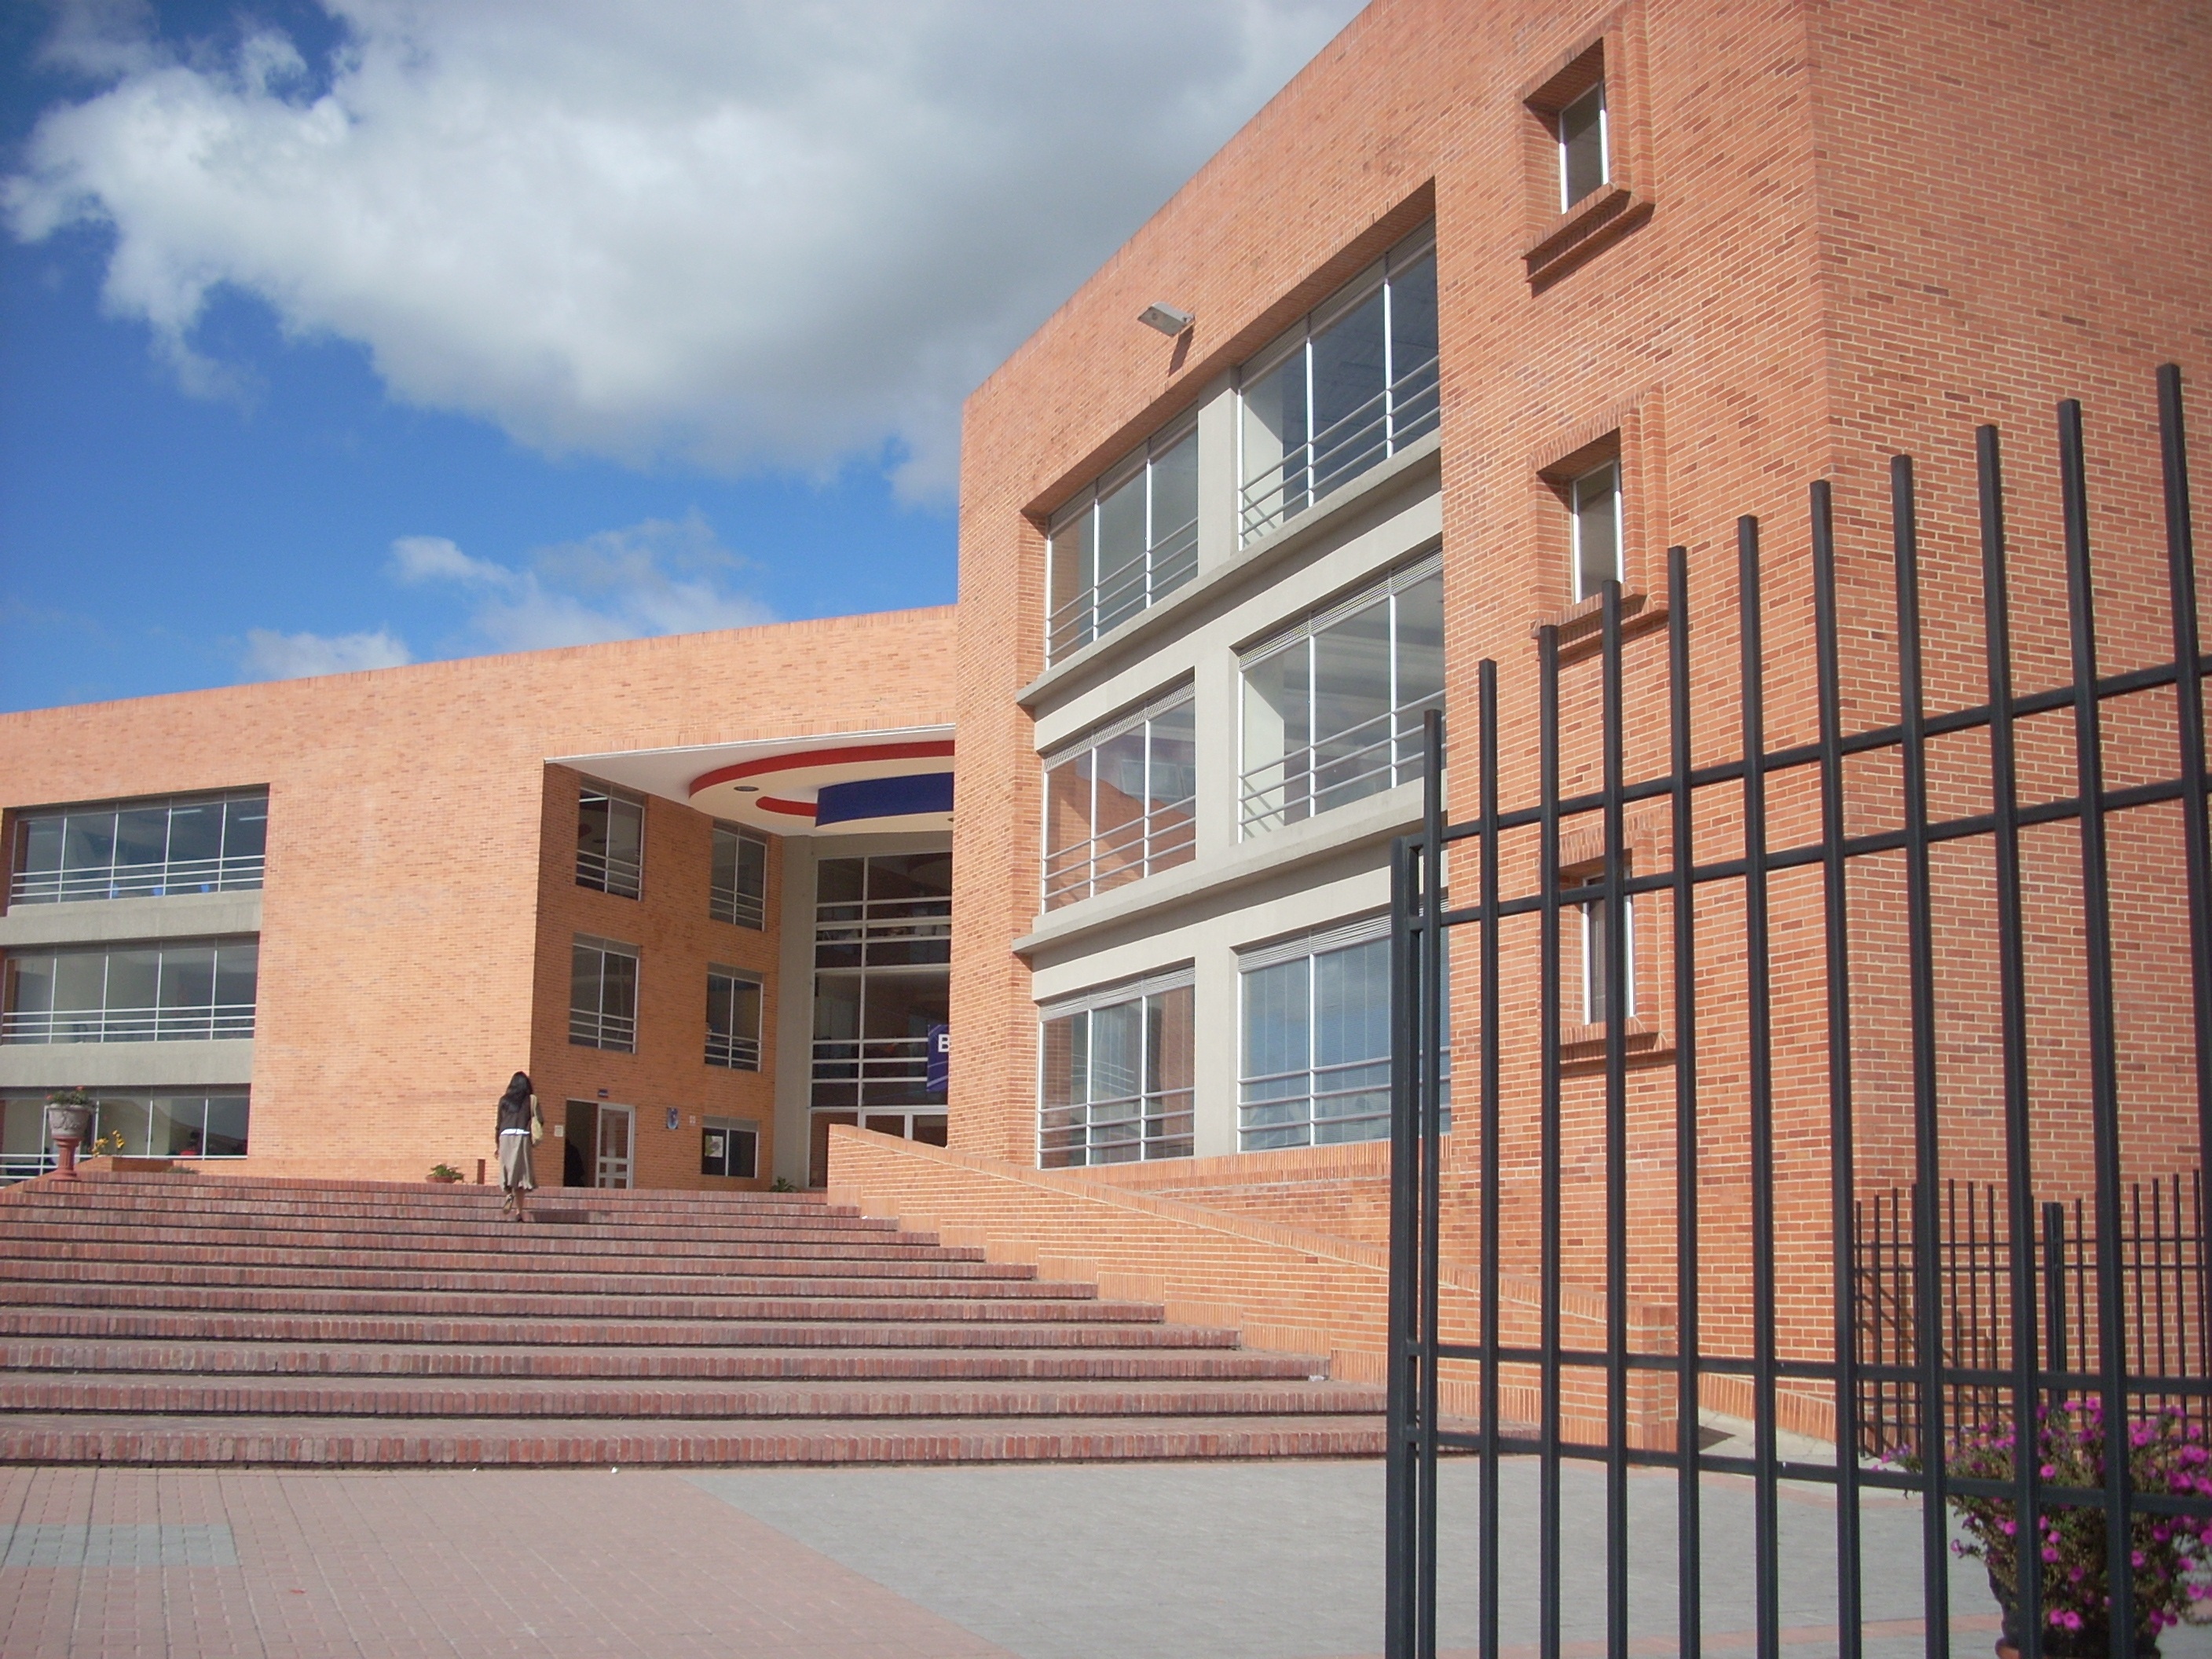
architecture, building, city, downtown, facade, property, apartment, tower block, school, neighbourhood, bogota, residential area